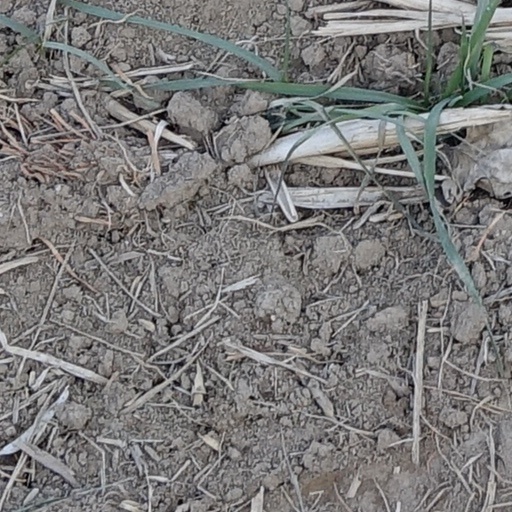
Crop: wheat